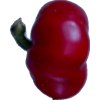
Label: red_pepper